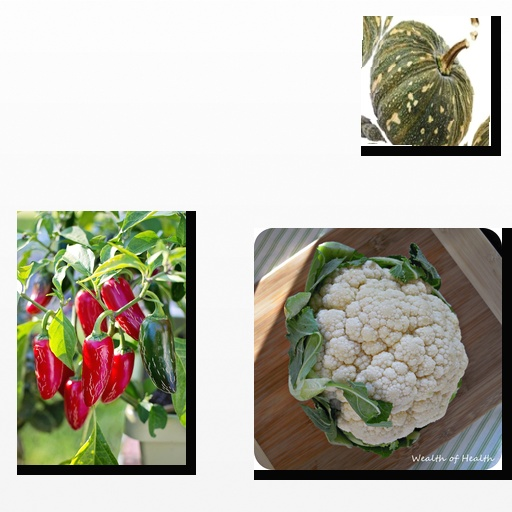
Food items: pumpkin, jalapeno, cauliflower